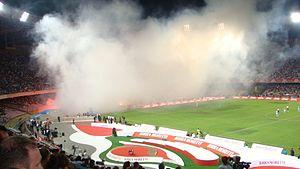
La Birra Moretti est une marque de bière répandue en Italie dont l'entreprise a été fondée en 1859 à Udine par Luigi Moretti.